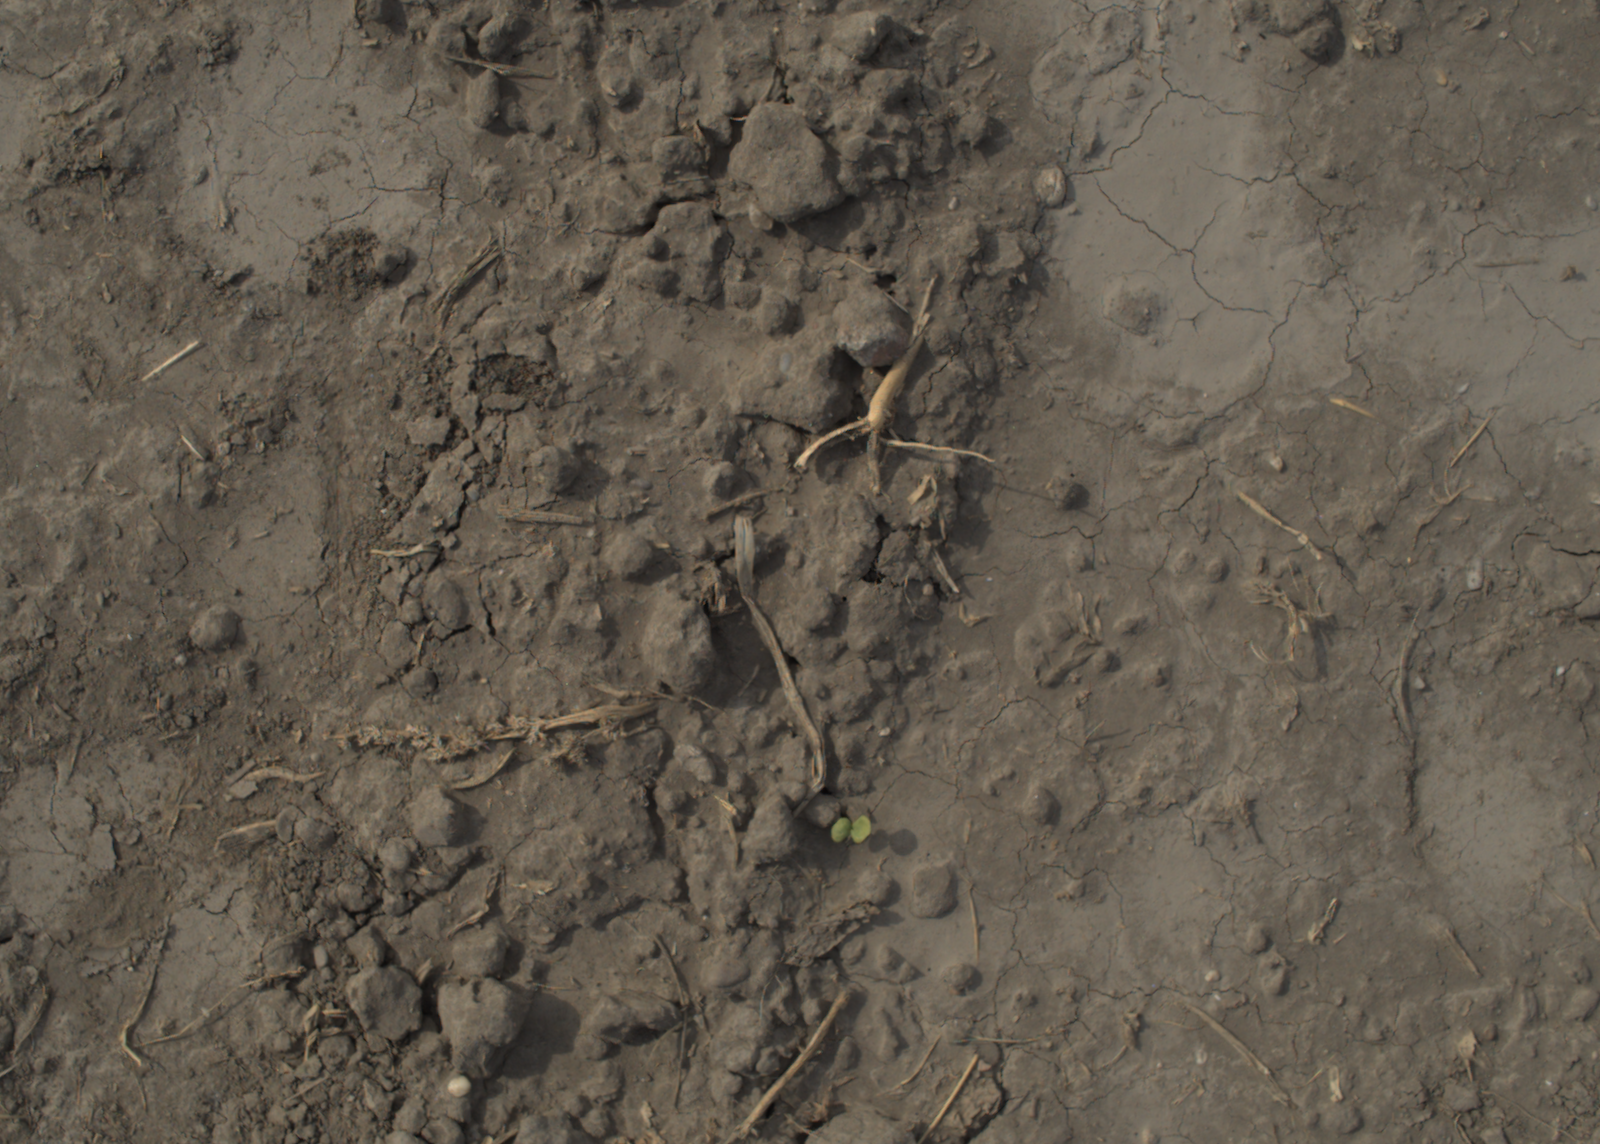
Capture date: 16.09.2021 11:15:37
Weather: mixed
Wind: light
Seeding date: 02.09.2021
Plant canopy height (mm): 957